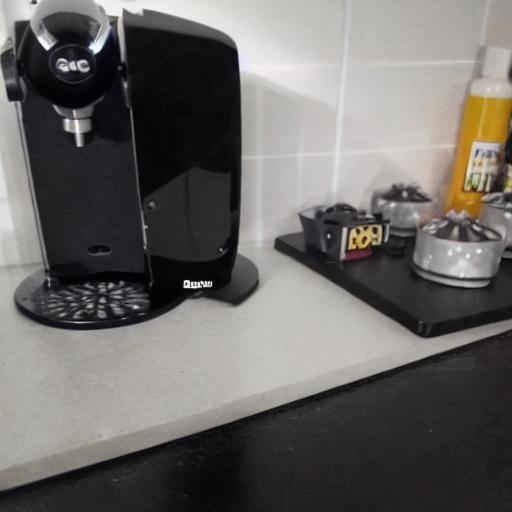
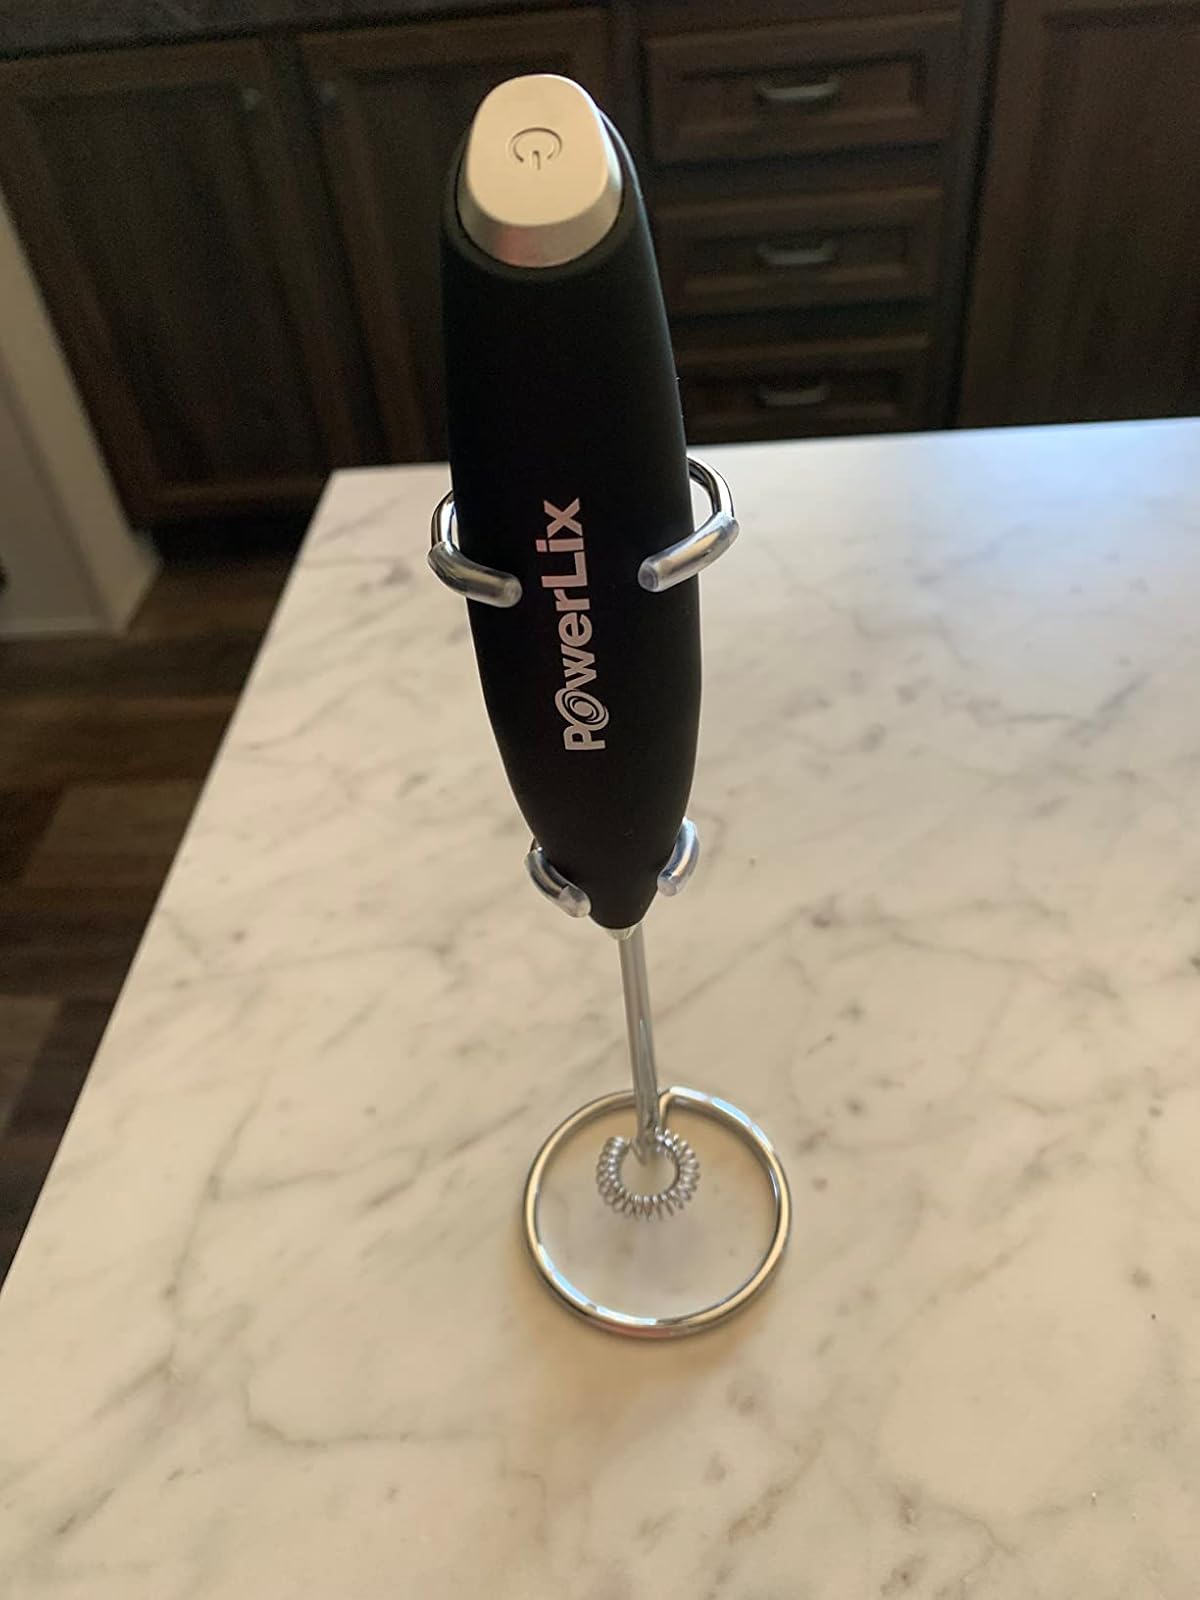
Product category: items_mixer
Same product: no